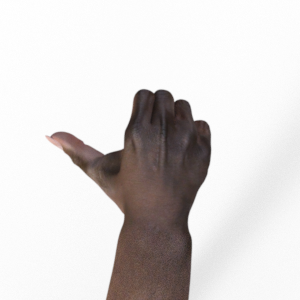
Label: rock